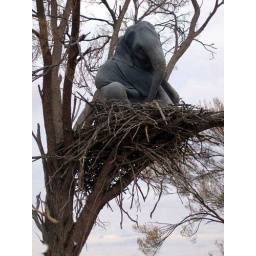
elephant in tree